Scottish Church College

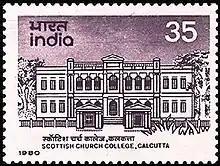
Indian postage stamp of 1980, commemorating the 150th anniversary of the college

In 2006, the University Grants Commission (India) accepted the recommendations of the University of Calcutta to regard the college as "College with Potential for Excellence".